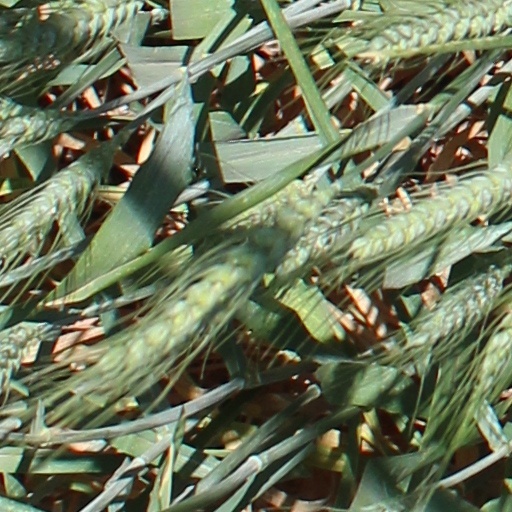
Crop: wheat